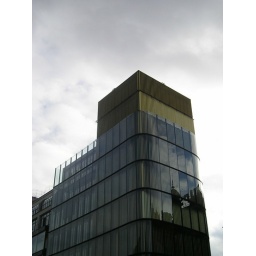
The new glass building at the bottom of Wenceslas Square in Prague.